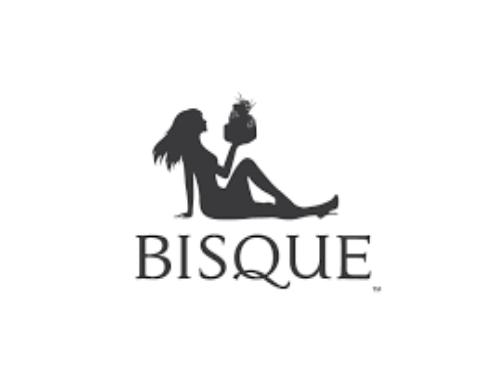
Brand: bisque
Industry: Necessities